Cannon

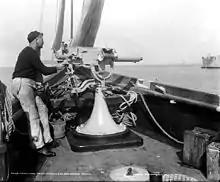
A large bore Maxim on c. 1898

By the early 20th century, infantry weapons had become more powerful, forcing most artillery away from the front lines. Despite the change to indirect fire, cannons proved highly effective during World War I, directly or indirectly causing over 75% of casualties. The onset of trench warfare after the first few months of World War I greatly increased the demand for howitzers, as they were more suited to hitting targets in trenches. Furthermore, their shells carried more explosives than those of guns, and caused considerably less barrel wear. The German army had the advantage here as they began the war with many more howitzers than the French. World War I also saw the use of the Paris Gun, the longest-ranged gun ever fired. This calibre gun was used by the Germans against Paris and could hit targets more than away.